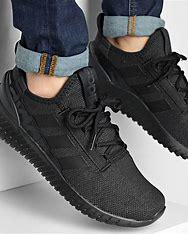
Brand: Adidas
Model: Kaptir